Constant (mathematics)

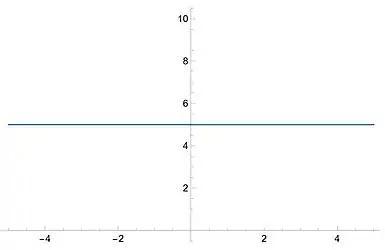

The context-dependent nature of the concept of "constant" can be seen in this example from elementary calculus: